Parvise

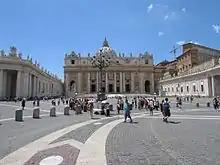
Part of St. Peter's Square in Rome, the parvis of St. Peter's Basilica

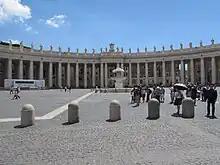
Colonnade of St. Peter's Square

A parvis or parvise is the open space in front of and around a cathedral or church, especially when surrounded by either colonnades or porticoes, as at St. Peter's Basilica in Rome. It is thus a church-specific type of forecourt, front yard or apron.